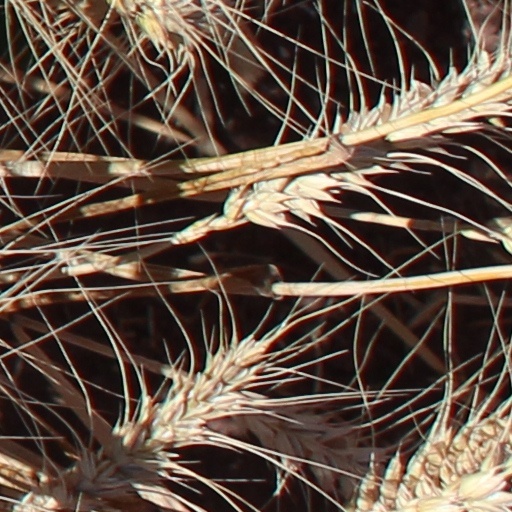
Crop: wheat